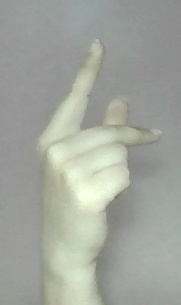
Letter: dha